Communal roosting

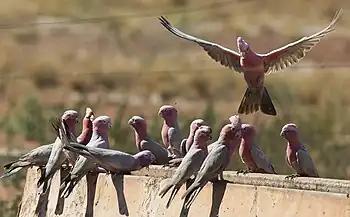
Galahs gathering for communal roost, Karratha (Australia)

Communal roosting is an animal behavior where a group of individuals, typically of the same species, congregate in an area for a few hours based on an external signal and will return to the same site with the reappearance of the signal. Environmental signals are often responsible for this grouping, including nightfall, high tide, or rainfall. The distinction between communal roosting and cooperative breeding is the absence of chicks in communal roosts. While communal roosting is generally observed in birds, the behavior has also been seen in bats, primates, and insects. The size of these roosts can measure in the thousands to millions of individuals, especially among avian species.